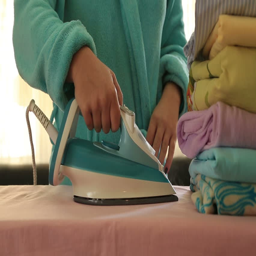
woman ironing clothes in an utility room